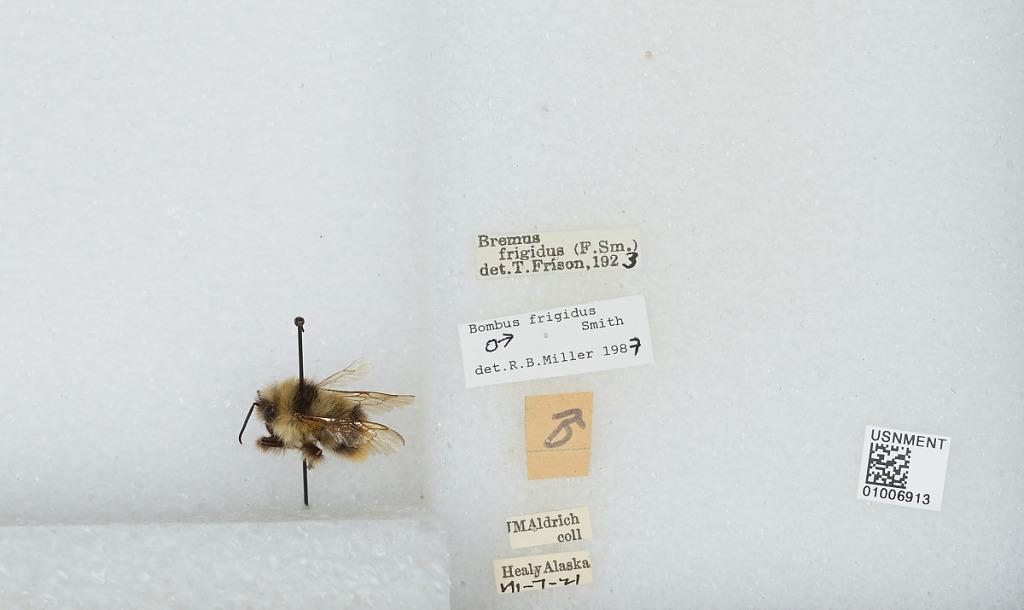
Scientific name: Bombus (Pyrobombus) frigidus Smith
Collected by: J. Aldrich
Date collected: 1921-7-7
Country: United States
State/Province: Alaska
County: Denali
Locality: Healy
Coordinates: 63.9708, -149.127
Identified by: Miller, R. B.